Germanic peoples

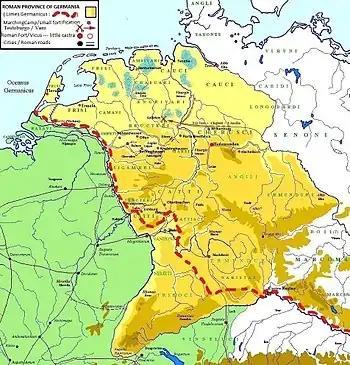
The Roman province of Germania, in existence from 7 BCE to 9 CE. The dotted line represents the Limes Germanicus, the fortified border constructed following the final withdrawal of Roman forces from Germania.

The Germanic languages are traditionally divided between East, North and West Germanic branches. The modern prevailing view is that North and West Germanic were also encompassed in a larger subgroup called Northwest Germanic.